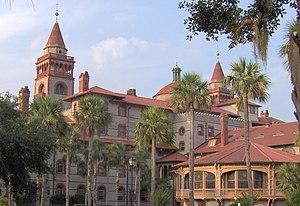
Il existe 23 universités et colleges d’État, 28 universités et colleges indépendants, 26 community colleges, 8 écoles de droit et 4 écoles de médecine en Floride.
Une étude de l'université de Shanghai établissant le classement des 500 meilleures universités du monde en 2004, d'après le nombre de prix Nobel obtenus et la quantité d'articles publiés dans les revues académiques, place 17 universités américaines dans les 20 premières, Harvard figurant en première position.
Saint Augustine est une ville de Floride, dans le sud-est des États-Unis, sur la côte atlantique. C'est le siège du comté de Saint Johns. La ville comptait 12 157 habitants en 2004. Elle est considérée comme le lieu d'accostage du premier explorateur européen et comme la plus ancienne ville des États-Unis, à la suite des explorations maritimes espagnoles du XVIᵉ siècle.